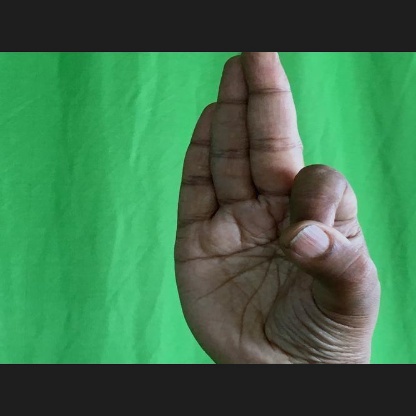
Mudra: Aralam